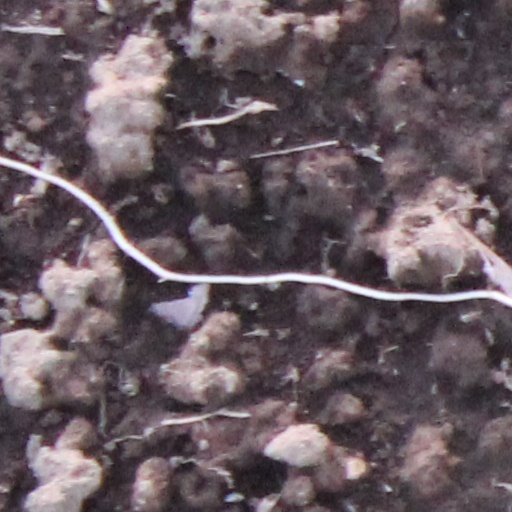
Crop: wheat